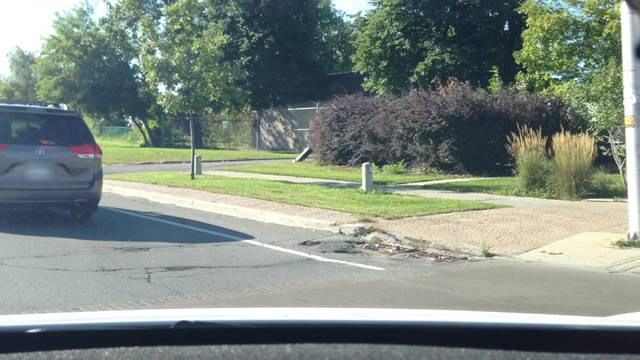
Region: Canada
Coordinates: 45.469, -75.53